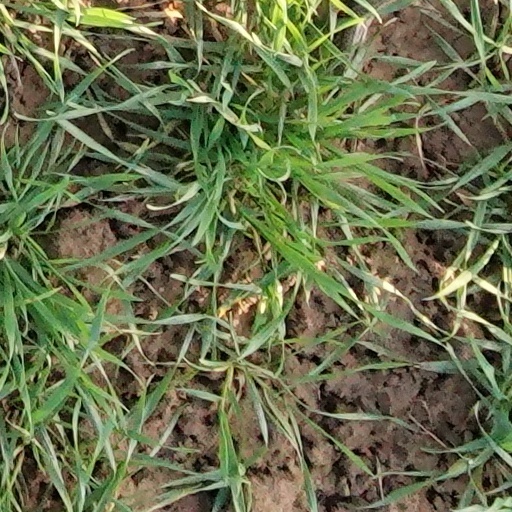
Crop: wheat